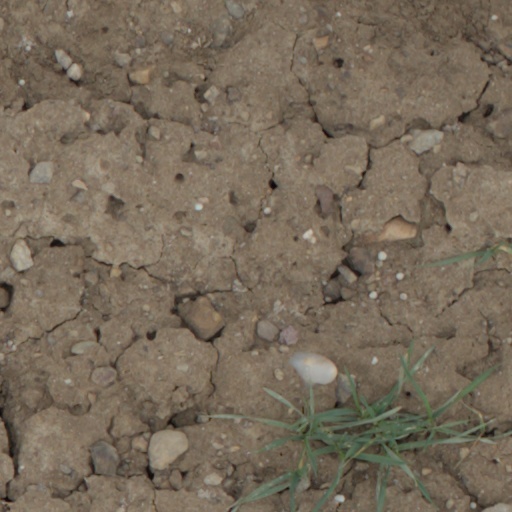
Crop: wheat